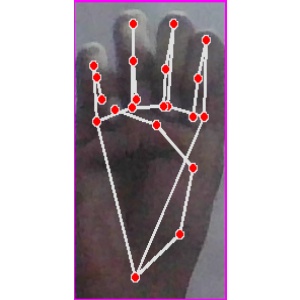
अक्षर: म